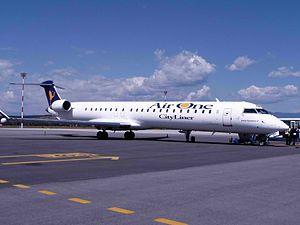
Air One était une compagnie aérienne qui appartenaient à la nouvelle Alitalia. Elle tirait son origine de l’Aliadriatica, fondée en 1983 à Pescara dans les Abruzzes. Elle fusionna le 30 décembre 2008 avec la nouvelle Alitalia CAI, en conservant la marque et son indépendance.